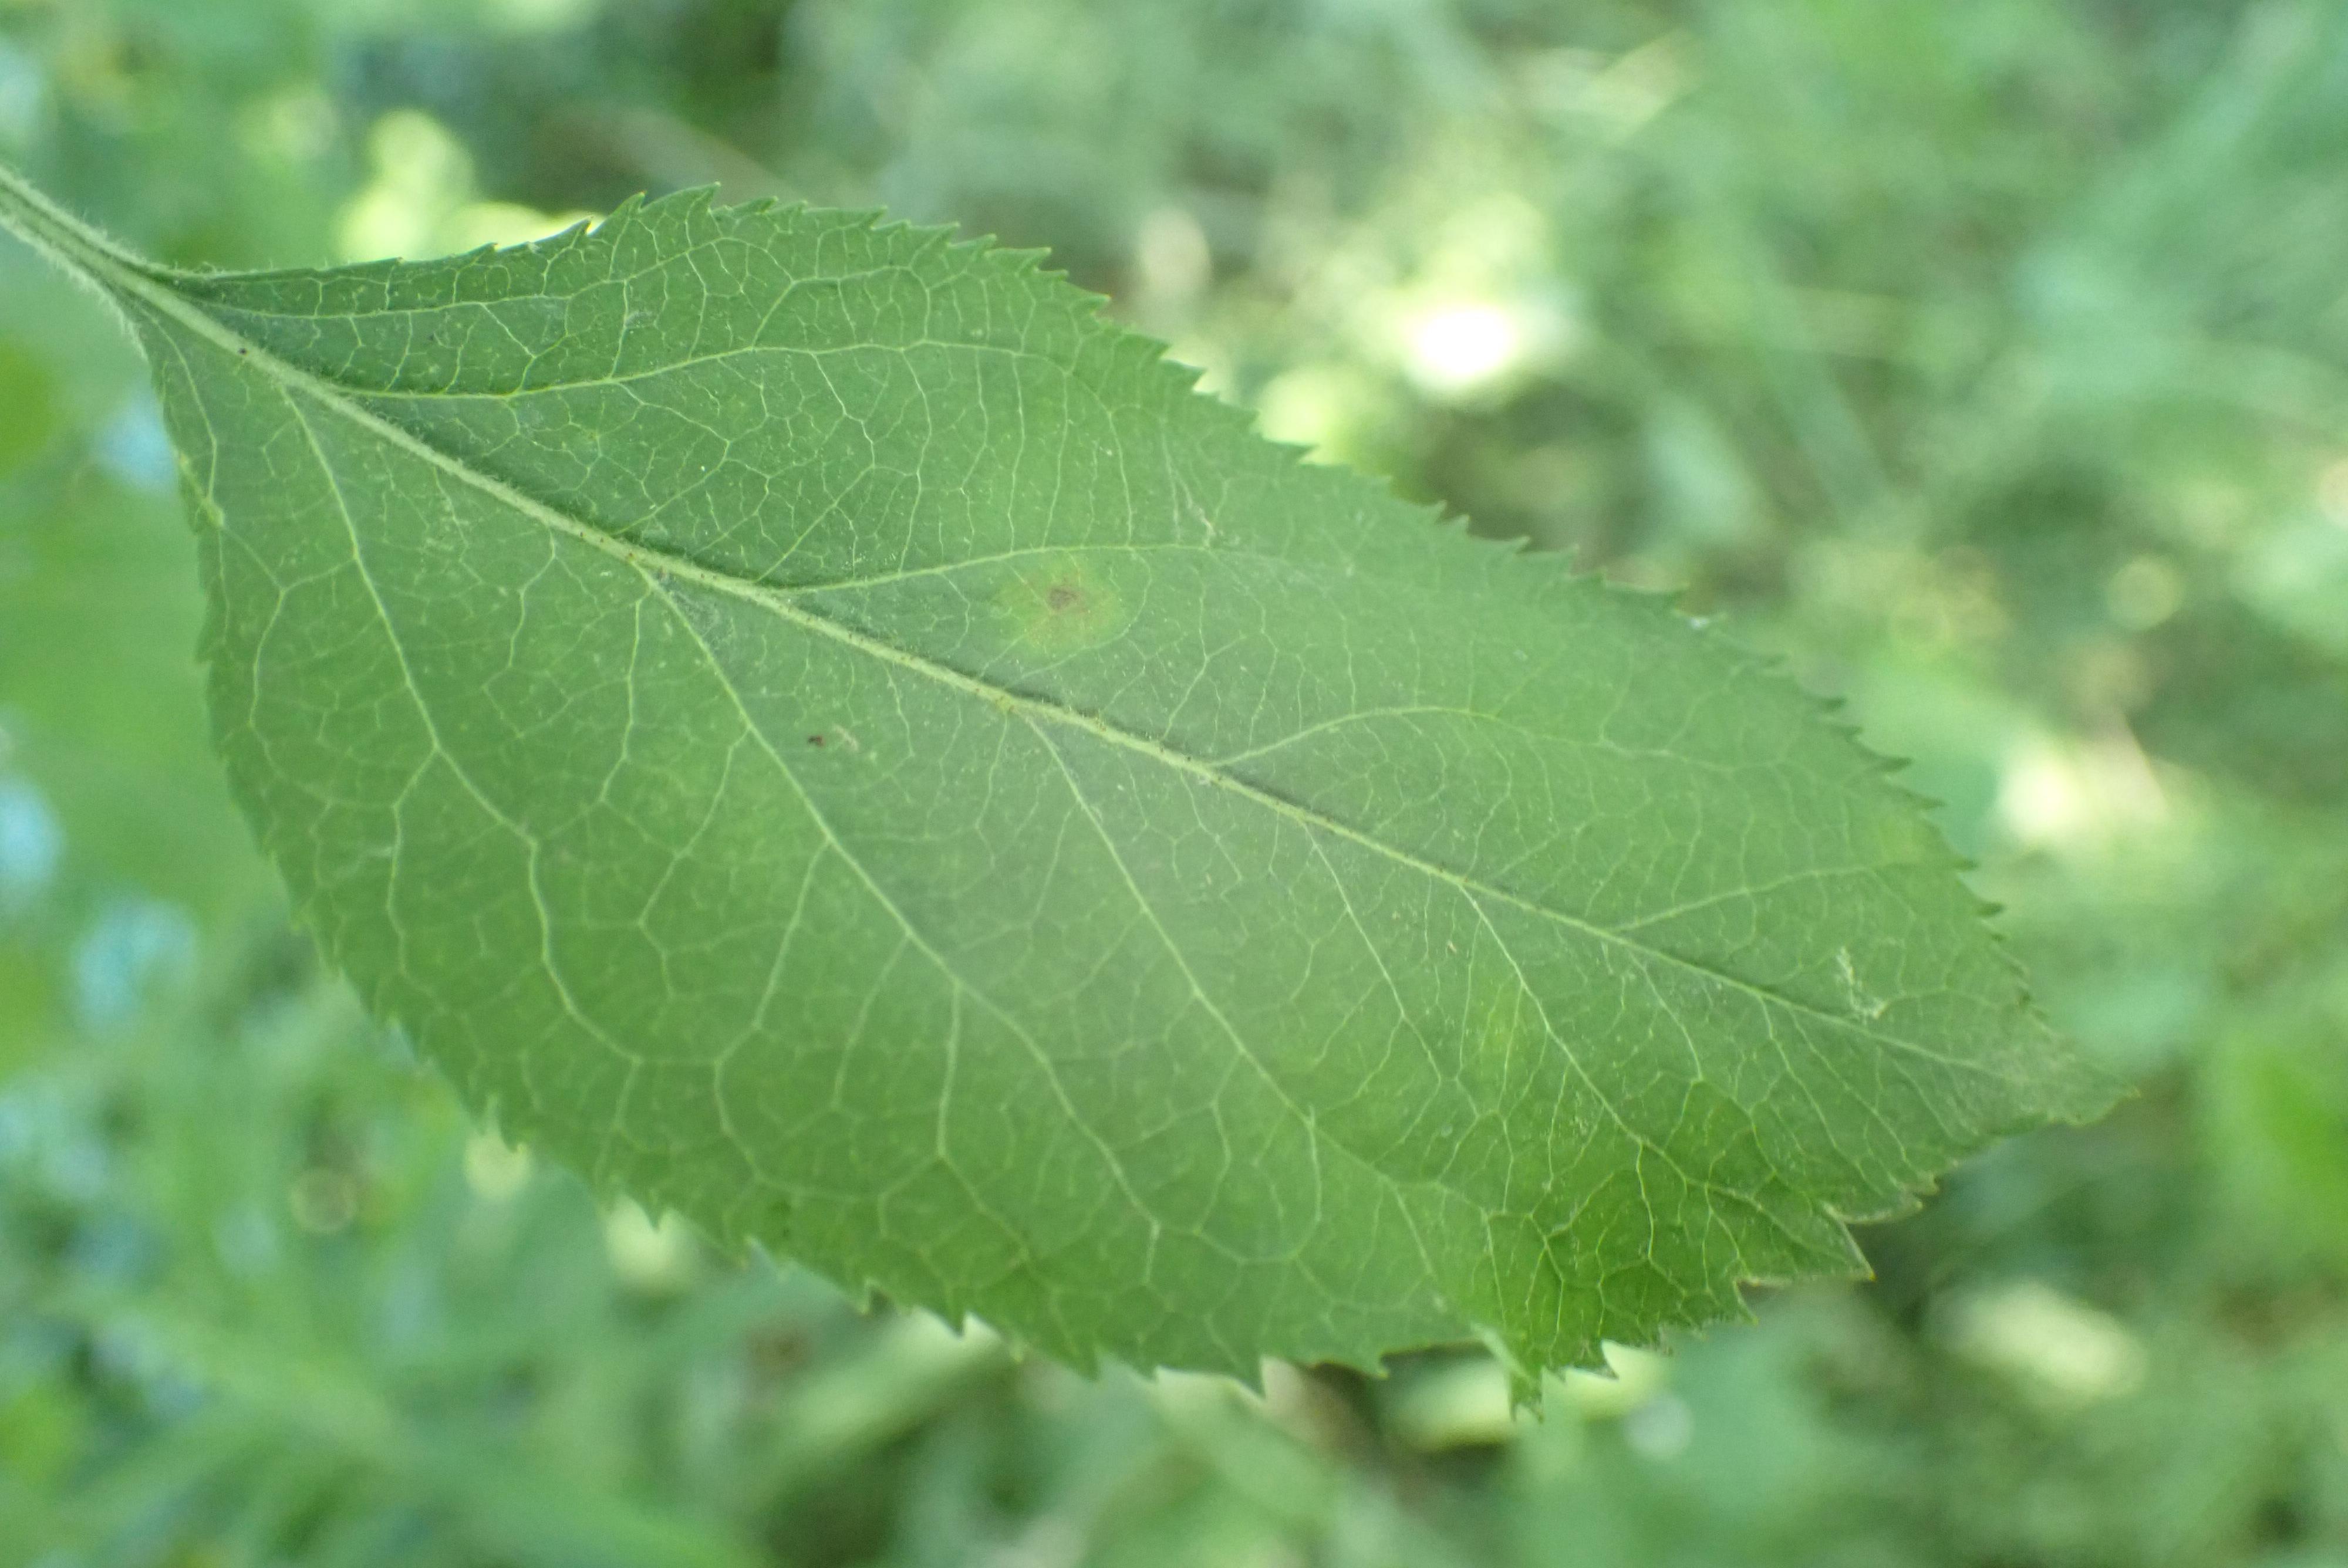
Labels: scab